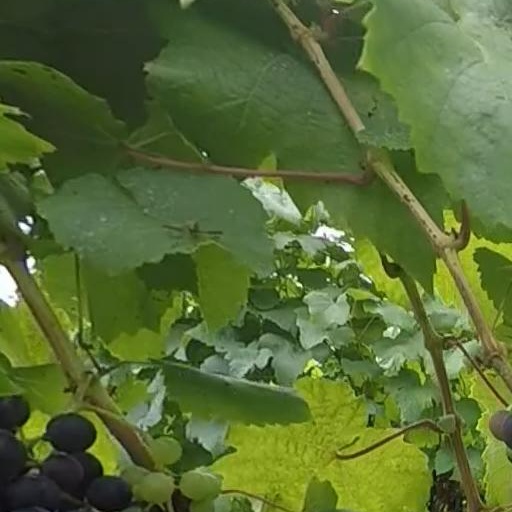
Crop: grape